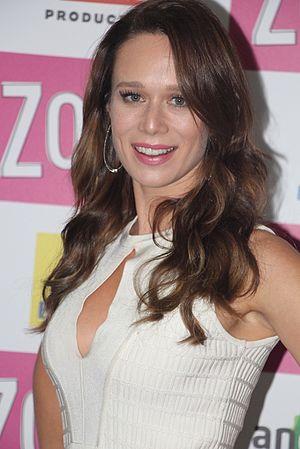
Mariana Ximenes est une actrice brésilienne, née le 26 avril 1981 à São Paulo.